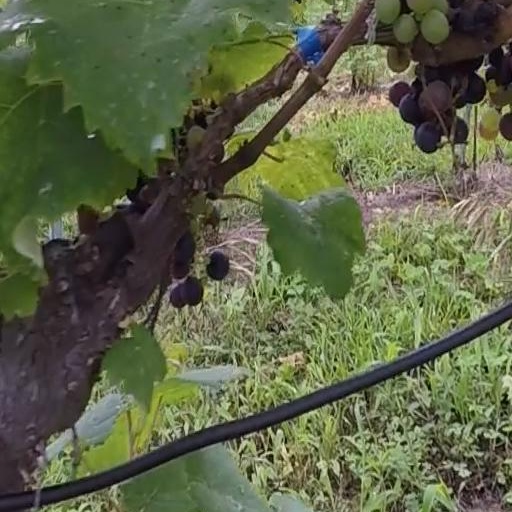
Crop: grape